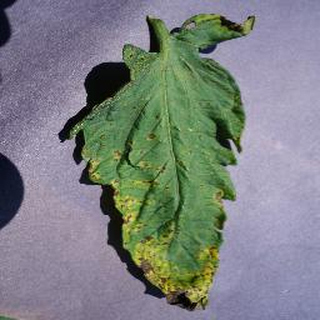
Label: tomato_septoria_leaf_spot